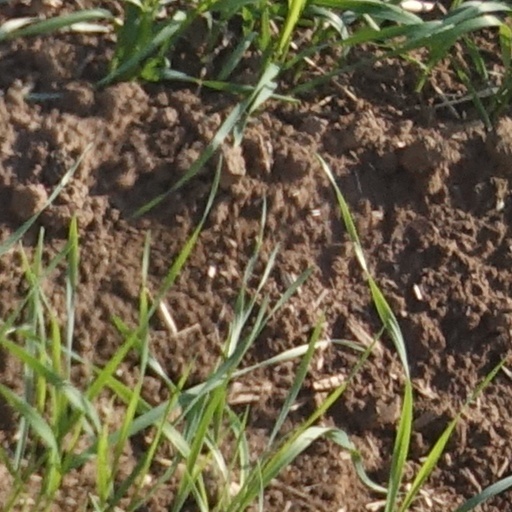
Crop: wheat